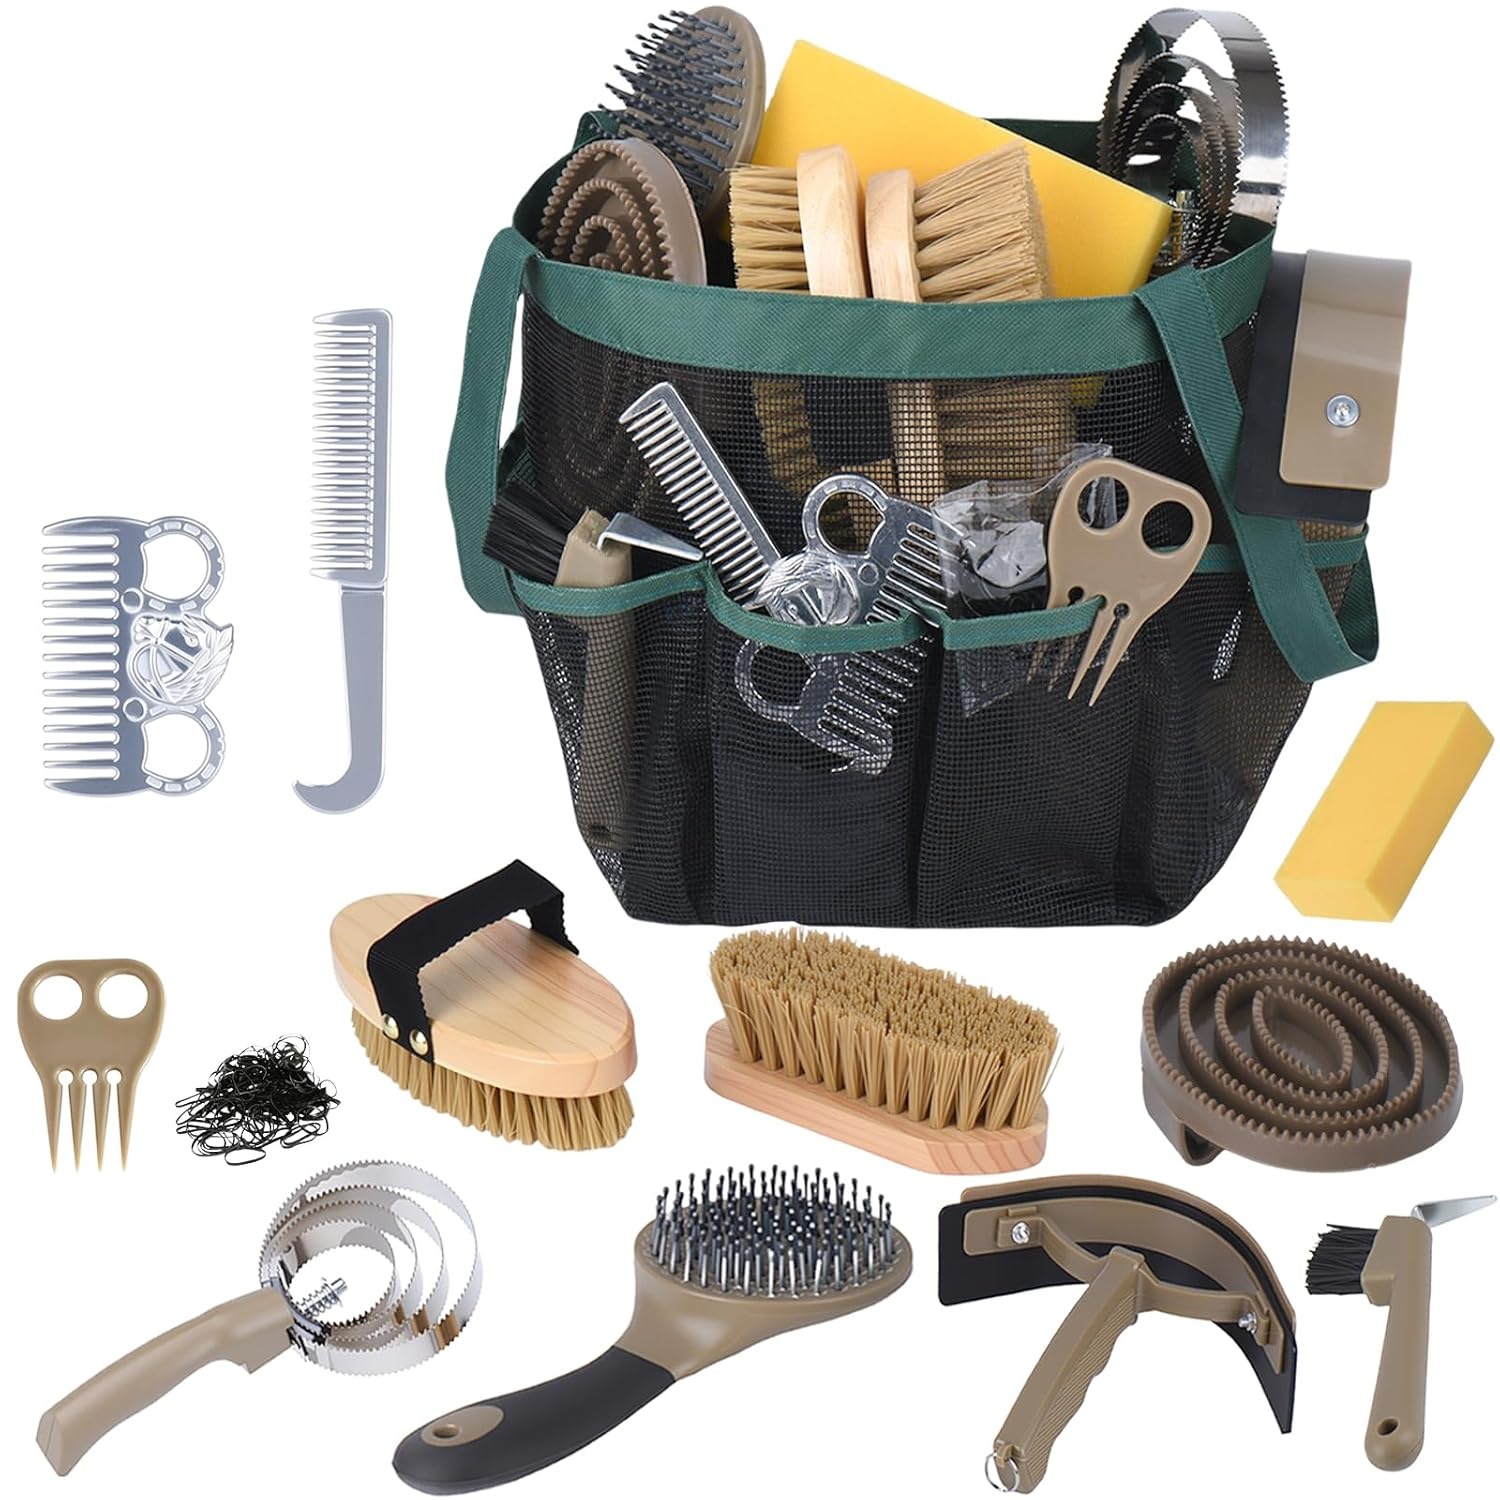
Horse Grooming Kit 13 Piece, Horse Brushes for Grooming Supplies Set with Organizer Bag, Horse Brush & Curry Comb for Effective Cleaning, Gift for Horses Riders Beginners
Overview Brand : TERPUP Color : Brown Shape : Oval Bristle Material : Nylon Handle Material : Rubber, Wood About this item 【Horse Grooming Kit 13-piece Includes】1x soft horse brush, 1x hard horse brush, 1x grooming sponge, 1x oval massage curry, 1x hoof pick with brush, 1x sweat scraper, 1x curry comb, 2x portable metal comb, 1x mane and tail brush,1x horse braiding comb, 1x rubber band, 1x storage tote bage 【All-round Horse Grooming Kit】Making horse grooming simple and efficient. It includes a range of professional-grade tools for effective comb, unhair, bathe or massage your horses, from hoof picks to horse brushes and other horse accessories, easily cope with various grooming needs. 【High-Quality Materials】Each tool in this horse supplies set is crafted from premium materials, ensuring durability and reliability. This allows for effective dirt removal and muscle massage, providing a comfortable grooming experience for your beloved horse. 【Convenient Storage & Carrying】 The horse grooming tools come housed in a practical storage bag, making it easy to keep your supplies organized and portable. The mesh bag design is also effective in draining away excess water and dirt after grooming. It's for use in horse tack rooms or for on the go, ensuring you have quick access to your essentials. 【User-Friendly for All Horse Riders】 Whether you are a beginner or an experienced rider, this set of horse grooming brushes can meet the needs of different users. It's perfect for daily maintenance, show preparations, or simply bonding with your horse, offering ergonomic tools for hassle-free grooming sessions. 【Thoughtful Gift for Horse Lovers】This horse grooming kit makes an ideal gift for horse enthusiasts. It not only enhances their grooming routine but also provides a wonderful opportunity to care for horses alongside friends, creating unique bonding experiences.
Brand: Wellcome
Category: Sporting Goods > Outdoor Recreation > Equestrian > Horse Care > Horse Grooming > Horse Grooming Combs, Brushes & Mitts > Horse Grooming Brushes